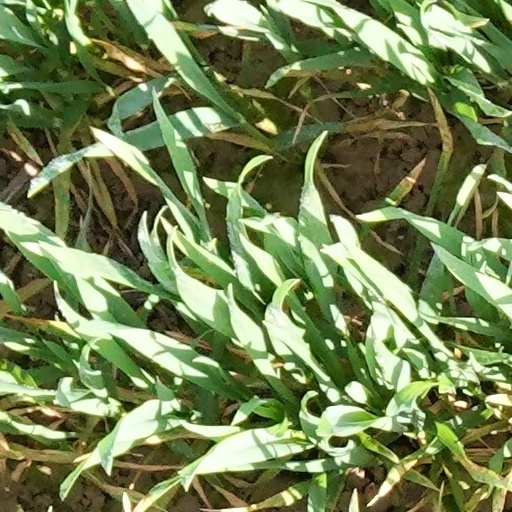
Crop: wheat